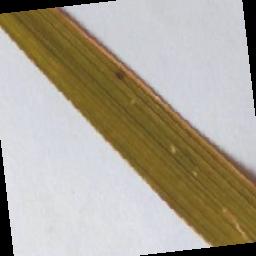
Label: Rice___Brown_Spot